Answer in natural language. Considering the relative positions, where is brown colour  countertop lx (highlighted by a red box) with respect to white rectangular dining table (highlighted by a blue box)? Choose between the following options: left or right
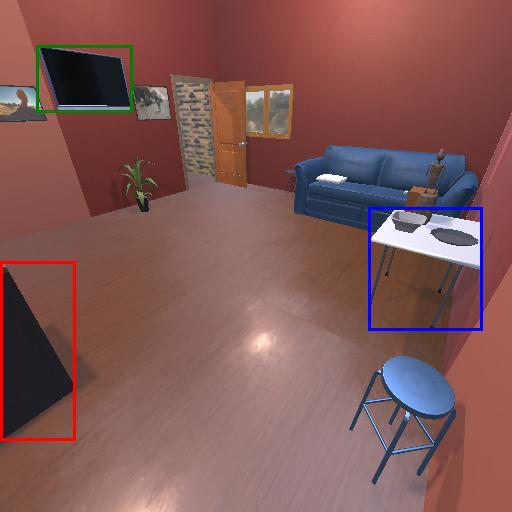
<answer>left</answer>